Sibley Mill

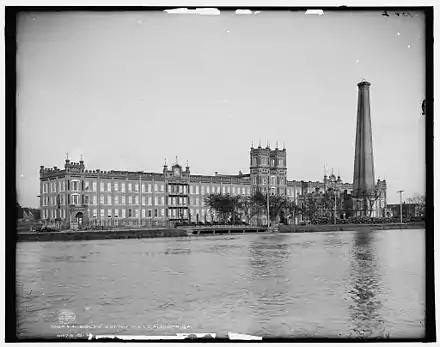
Sibley Mill ca. 1903

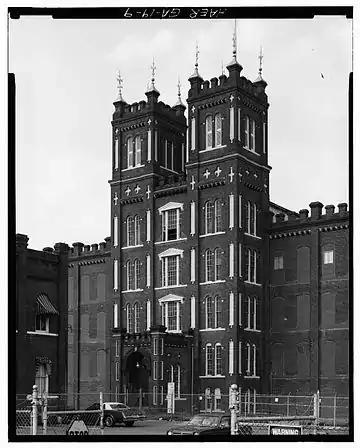
Sibley Mill bell towers ca. 1977

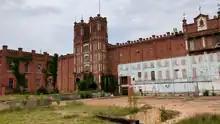
Sibley Mill building, May 2023

The Sibley Mill is a historic building located on the Augusta Canal at 1717 Goodrich Street near downtown Augusta, Georgia, United States. Designed by Jones S. Davis, it was built on a site previously occupied by the Confederate Powderworks, and was completed in 1882. While the interior is typical of any textile mill of the period, its imposing exterior is notable for an ornate style variously described as eclectic and neo-gothic. Textile products were produced there until 2006, since when the building has been unoccupied. The mill was built to operate on hydropower, and continues to generate electricity today.